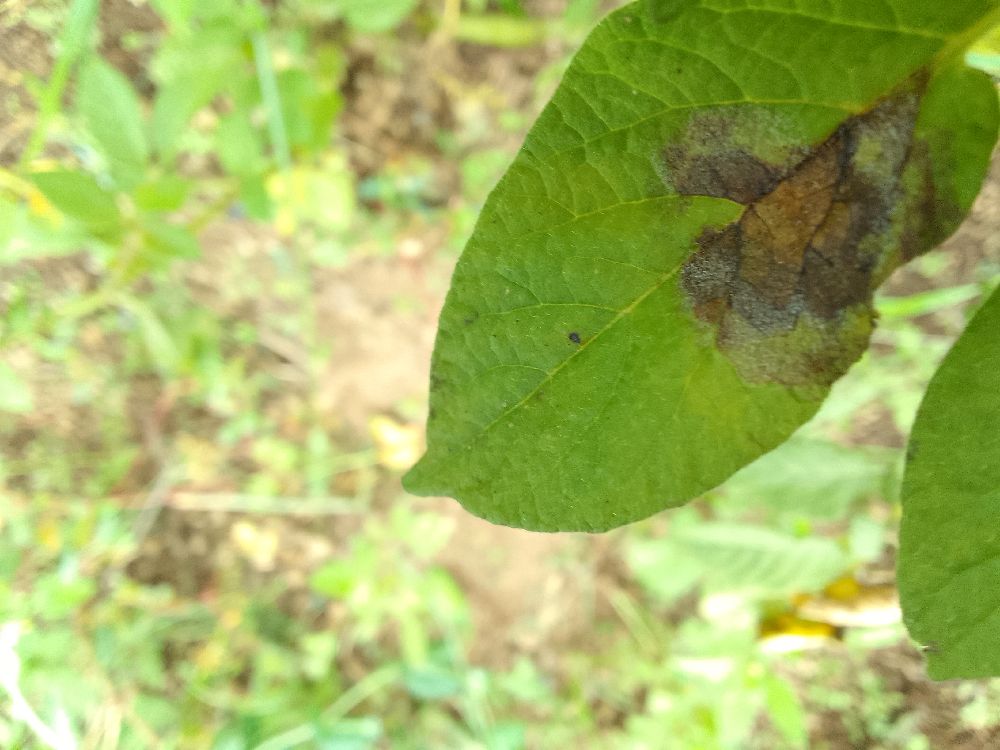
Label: Late blight